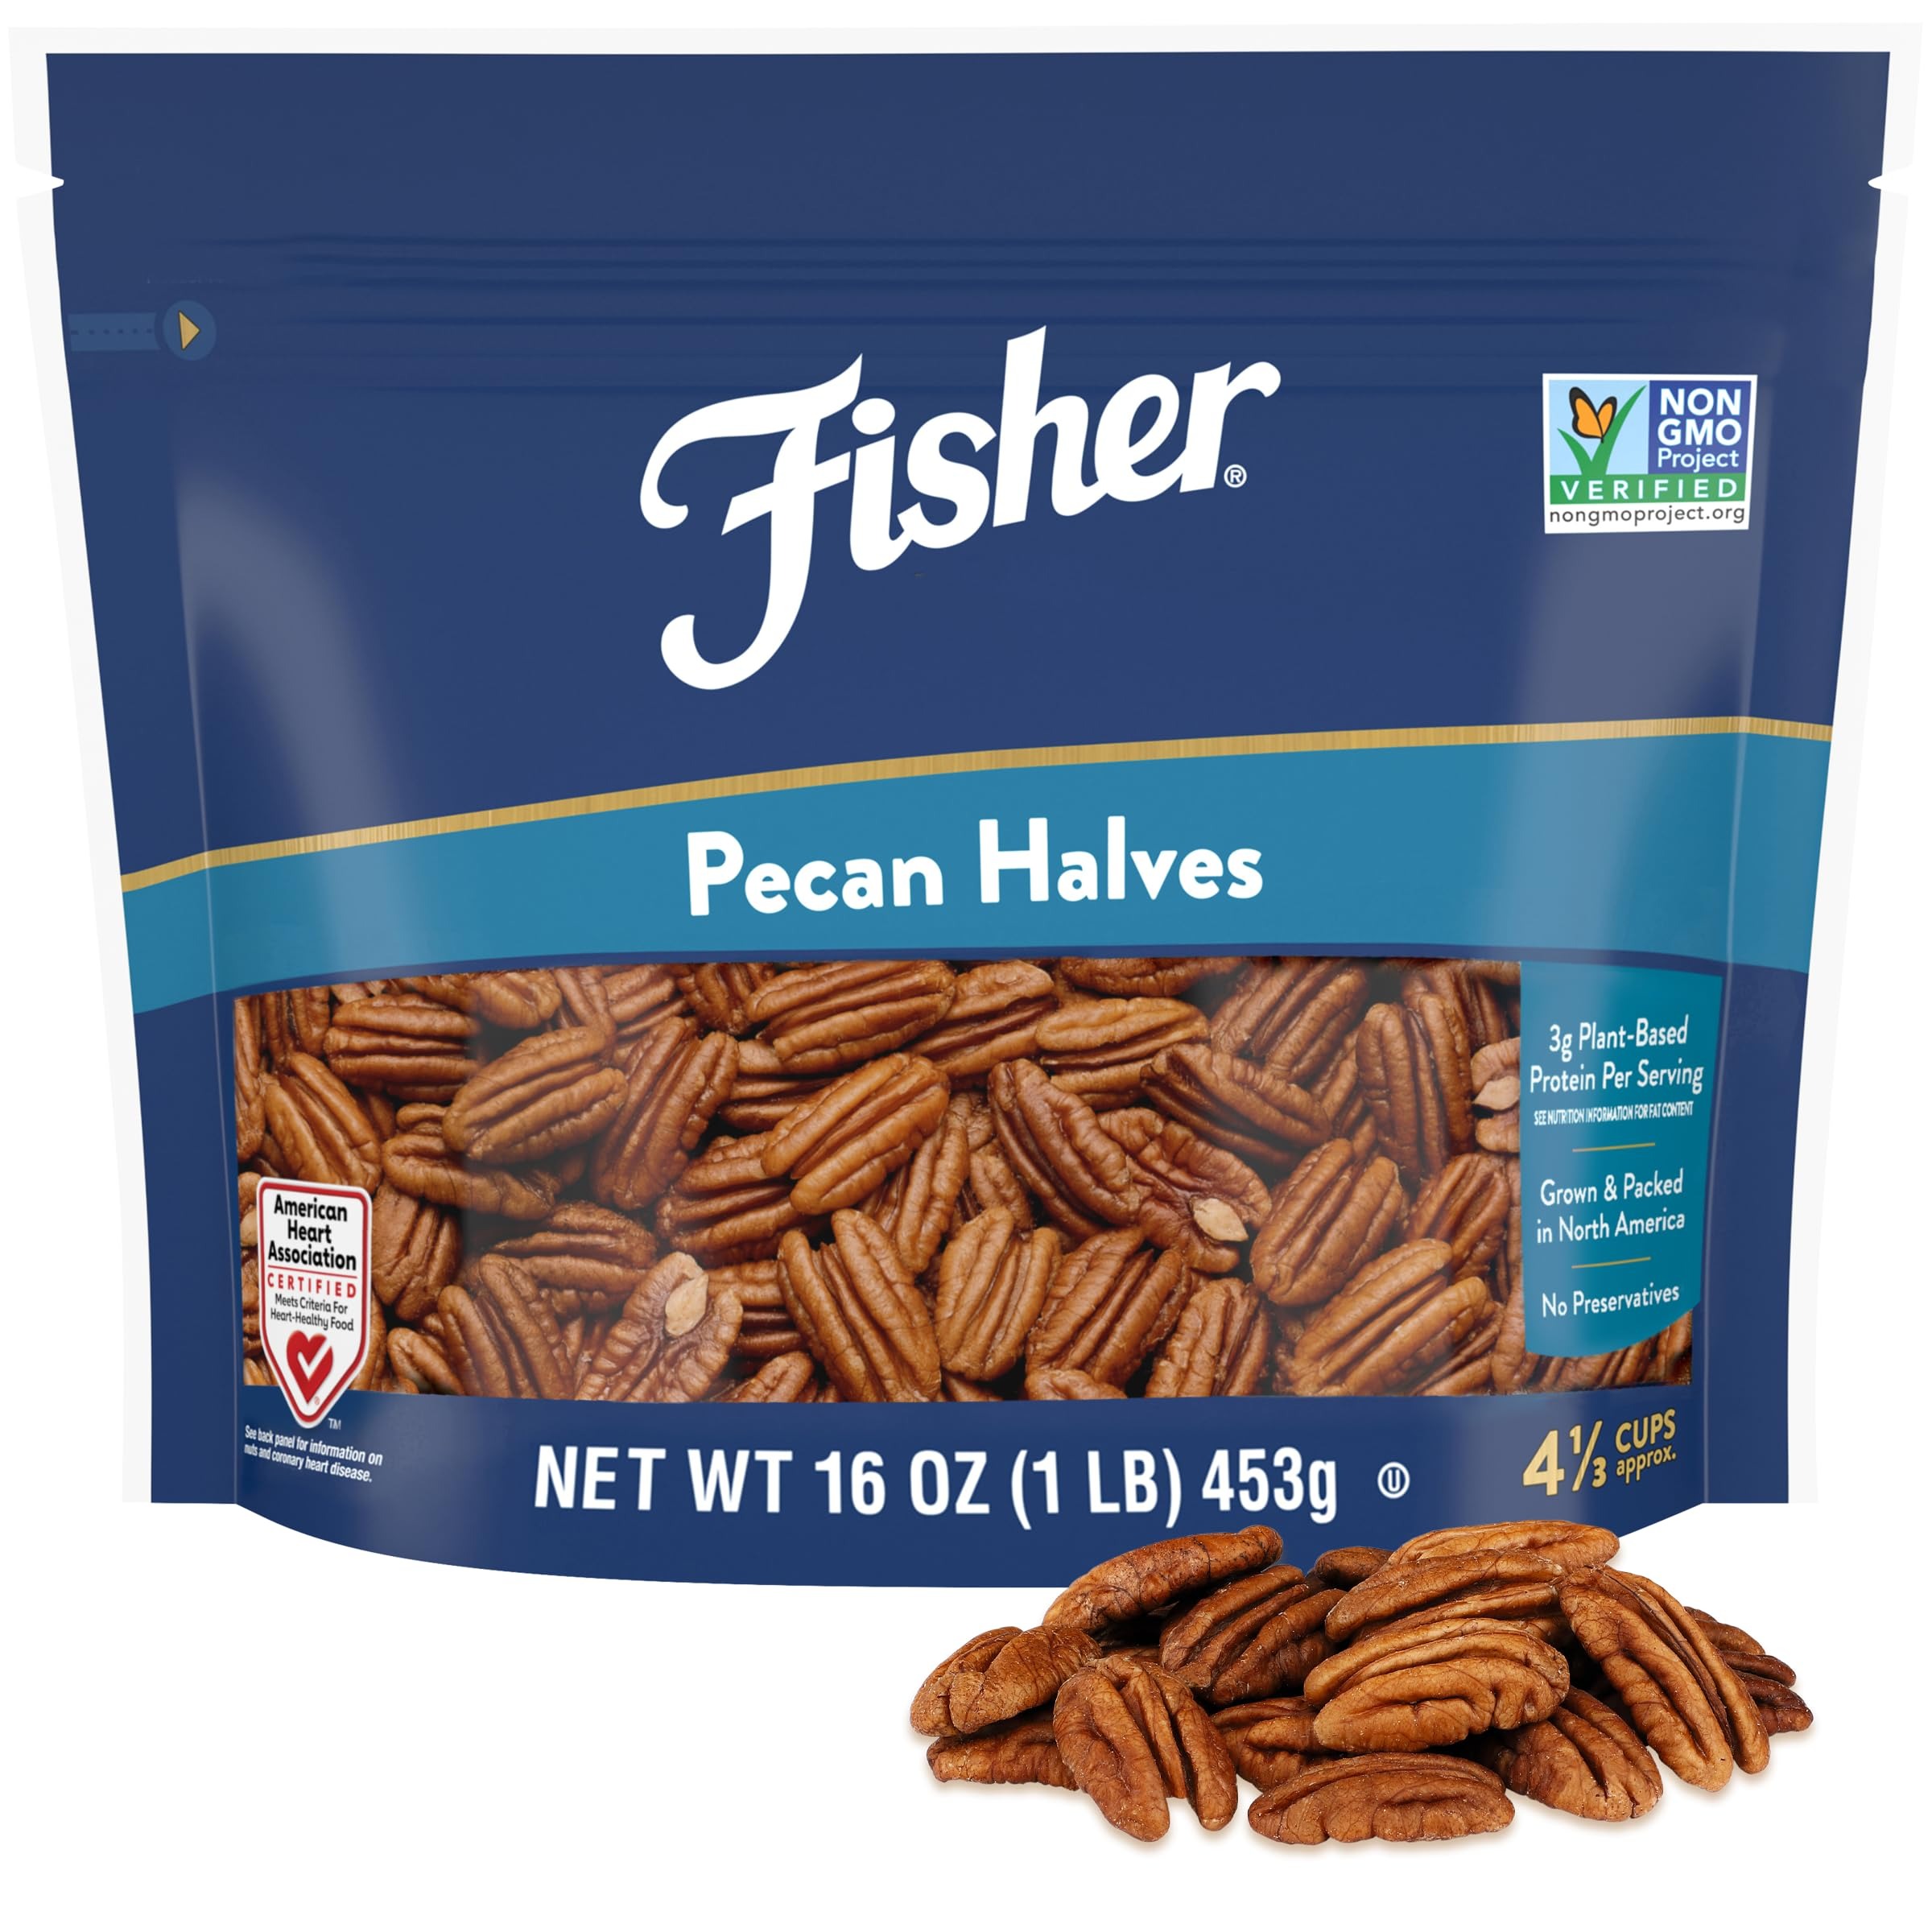
Item Name: Fisher Chef's Naturals Pecan Halves 1 Lb Resealable Bag, Unsalted Raw Nuts for Cooking, Baking & Snacking, Vegan Protein, Keto Snack, Gluten Free Raw Pecans Halves
Bullet Point 1: Rich and Buttery Flavor - Fisher pecans add a sweet and buttery flavor and crunchy and crumbly texture to baked goods, salads, and snacks. Plain and unsalted, they can be eaten raw from the bag, roasted, candied, and used in a wide variety of recipes
Bullet Point 2: Fisher Fresh - Fishers Freshness Seal locks in flavor and re-seals our stand-up resealable bag to keep nuts fresh even after opening. It allows you to bring your favorite pecans to work or school, have them on the go, or at home
Bullet Point 3: North American Pecans - Fisher Pecans halves are grown in the southern United States and Mexico. They contain no preservatives and are non-GMO Project verified, naturally gluten-free, American Heart Association certified, and certified Kosher
Bullet Point 4: Recipe Versatile - Perfect for pecan pies, cookies, cakes, praline pecans, candied pecans, and glazed pecans, pecans pieces also add crunch and flavor as salad toppers. They can be used in healthy snacks, like Chex mix or roasted pecans, or indulgent snacks, like honey-roasted pecans or roasted salted pecans
Bullet Point 5: About Fisher We are committed to bringing you the Fisher quality you trust. We have been delivering quality nuts for 100 years and we oversee the whole journey, from the farm to your kitchen
Value: 16.0
Unit: Ounce

Price: 11.84